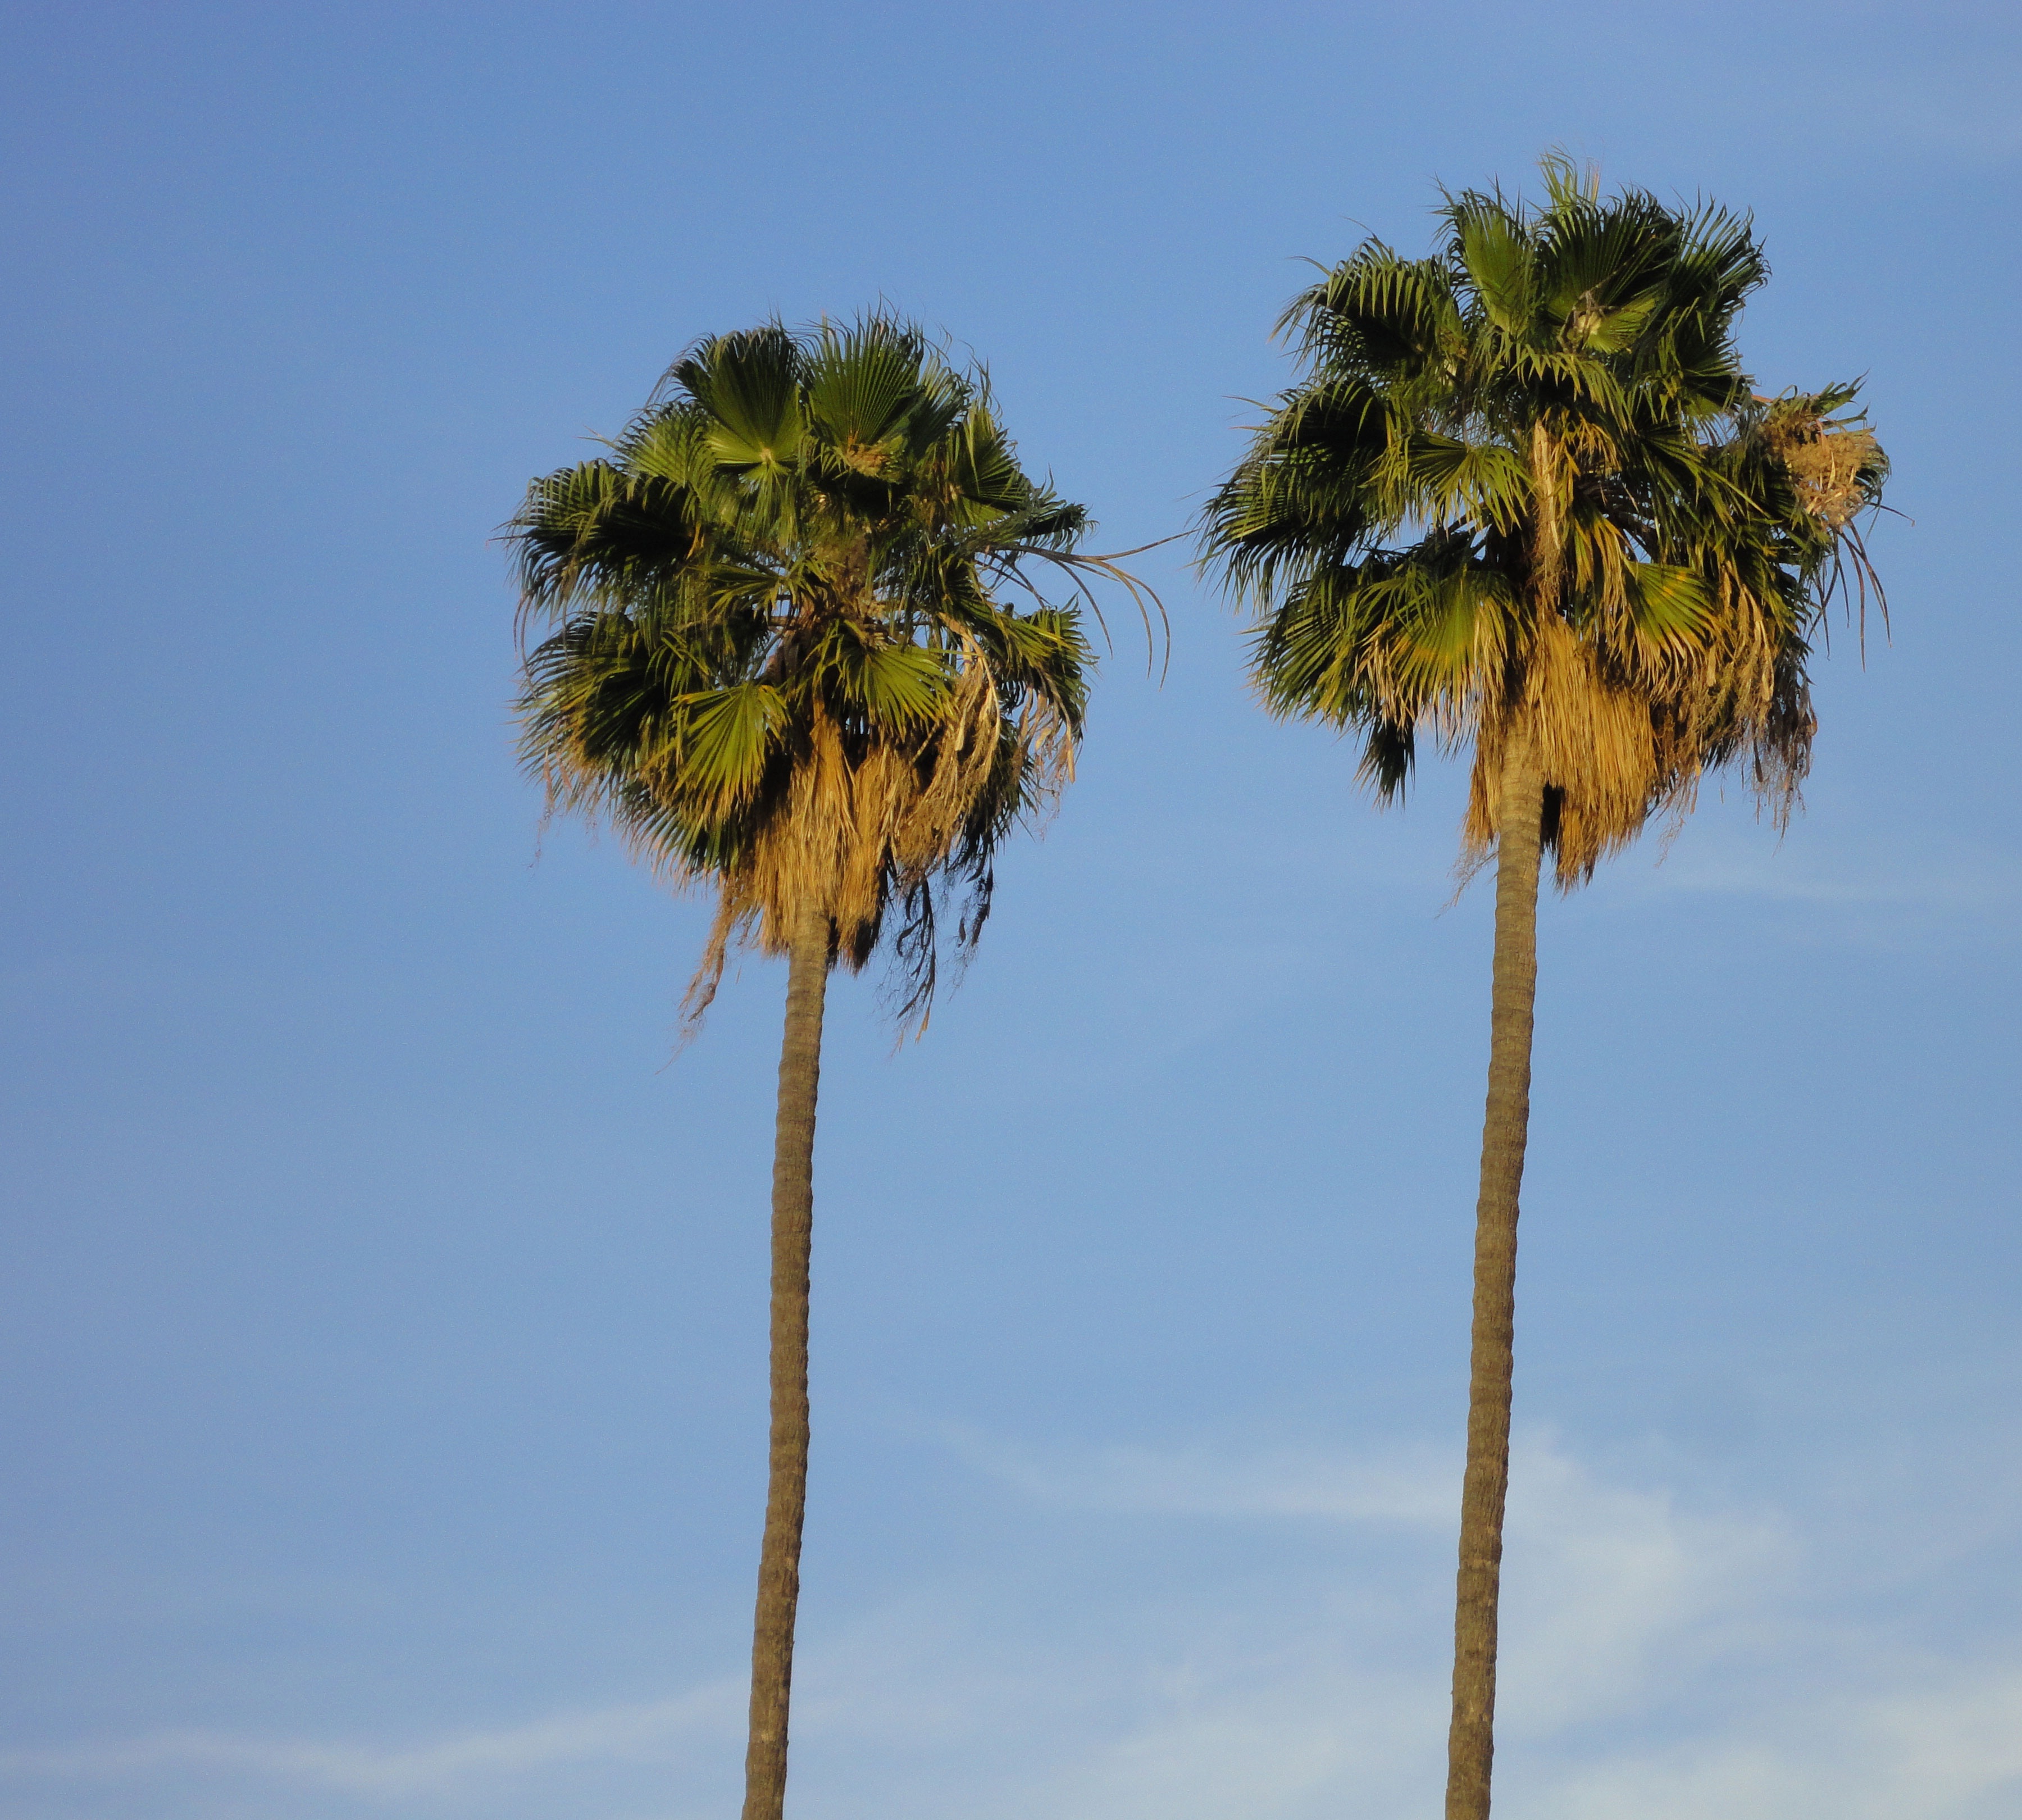
beach, landscape, sea, coast, tree, water, outdoor, ocean, plant, sky, leaf, flower, wind, summer, vacation, travel, paradise, palm, scenic, tropical, island, botany, tourism, flora, savanna, trees, coconut, palm trees, flowering plant, plant stem, woody plant, land plant, arecales, palm family, borassus flabellifer